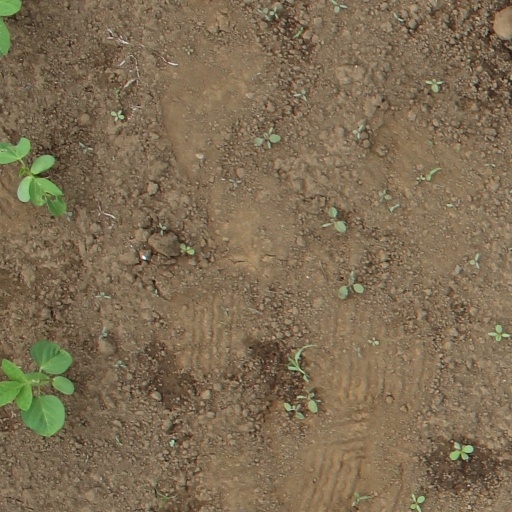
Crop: soybean